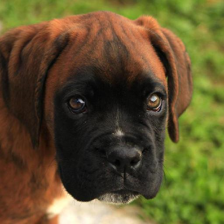
Label: animals